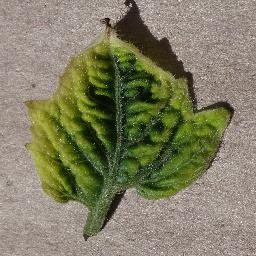
Label: Tomato___Tomato_Yellow_Leaf_Curl_Virus